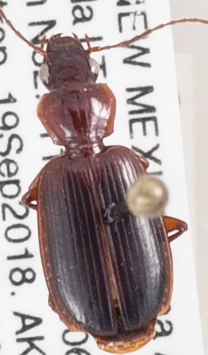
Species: Cymindis punctigera
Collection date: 2018-09-19
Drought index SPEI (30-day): -0.494
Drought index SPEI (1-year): -0.926
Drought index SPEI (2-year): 0.086